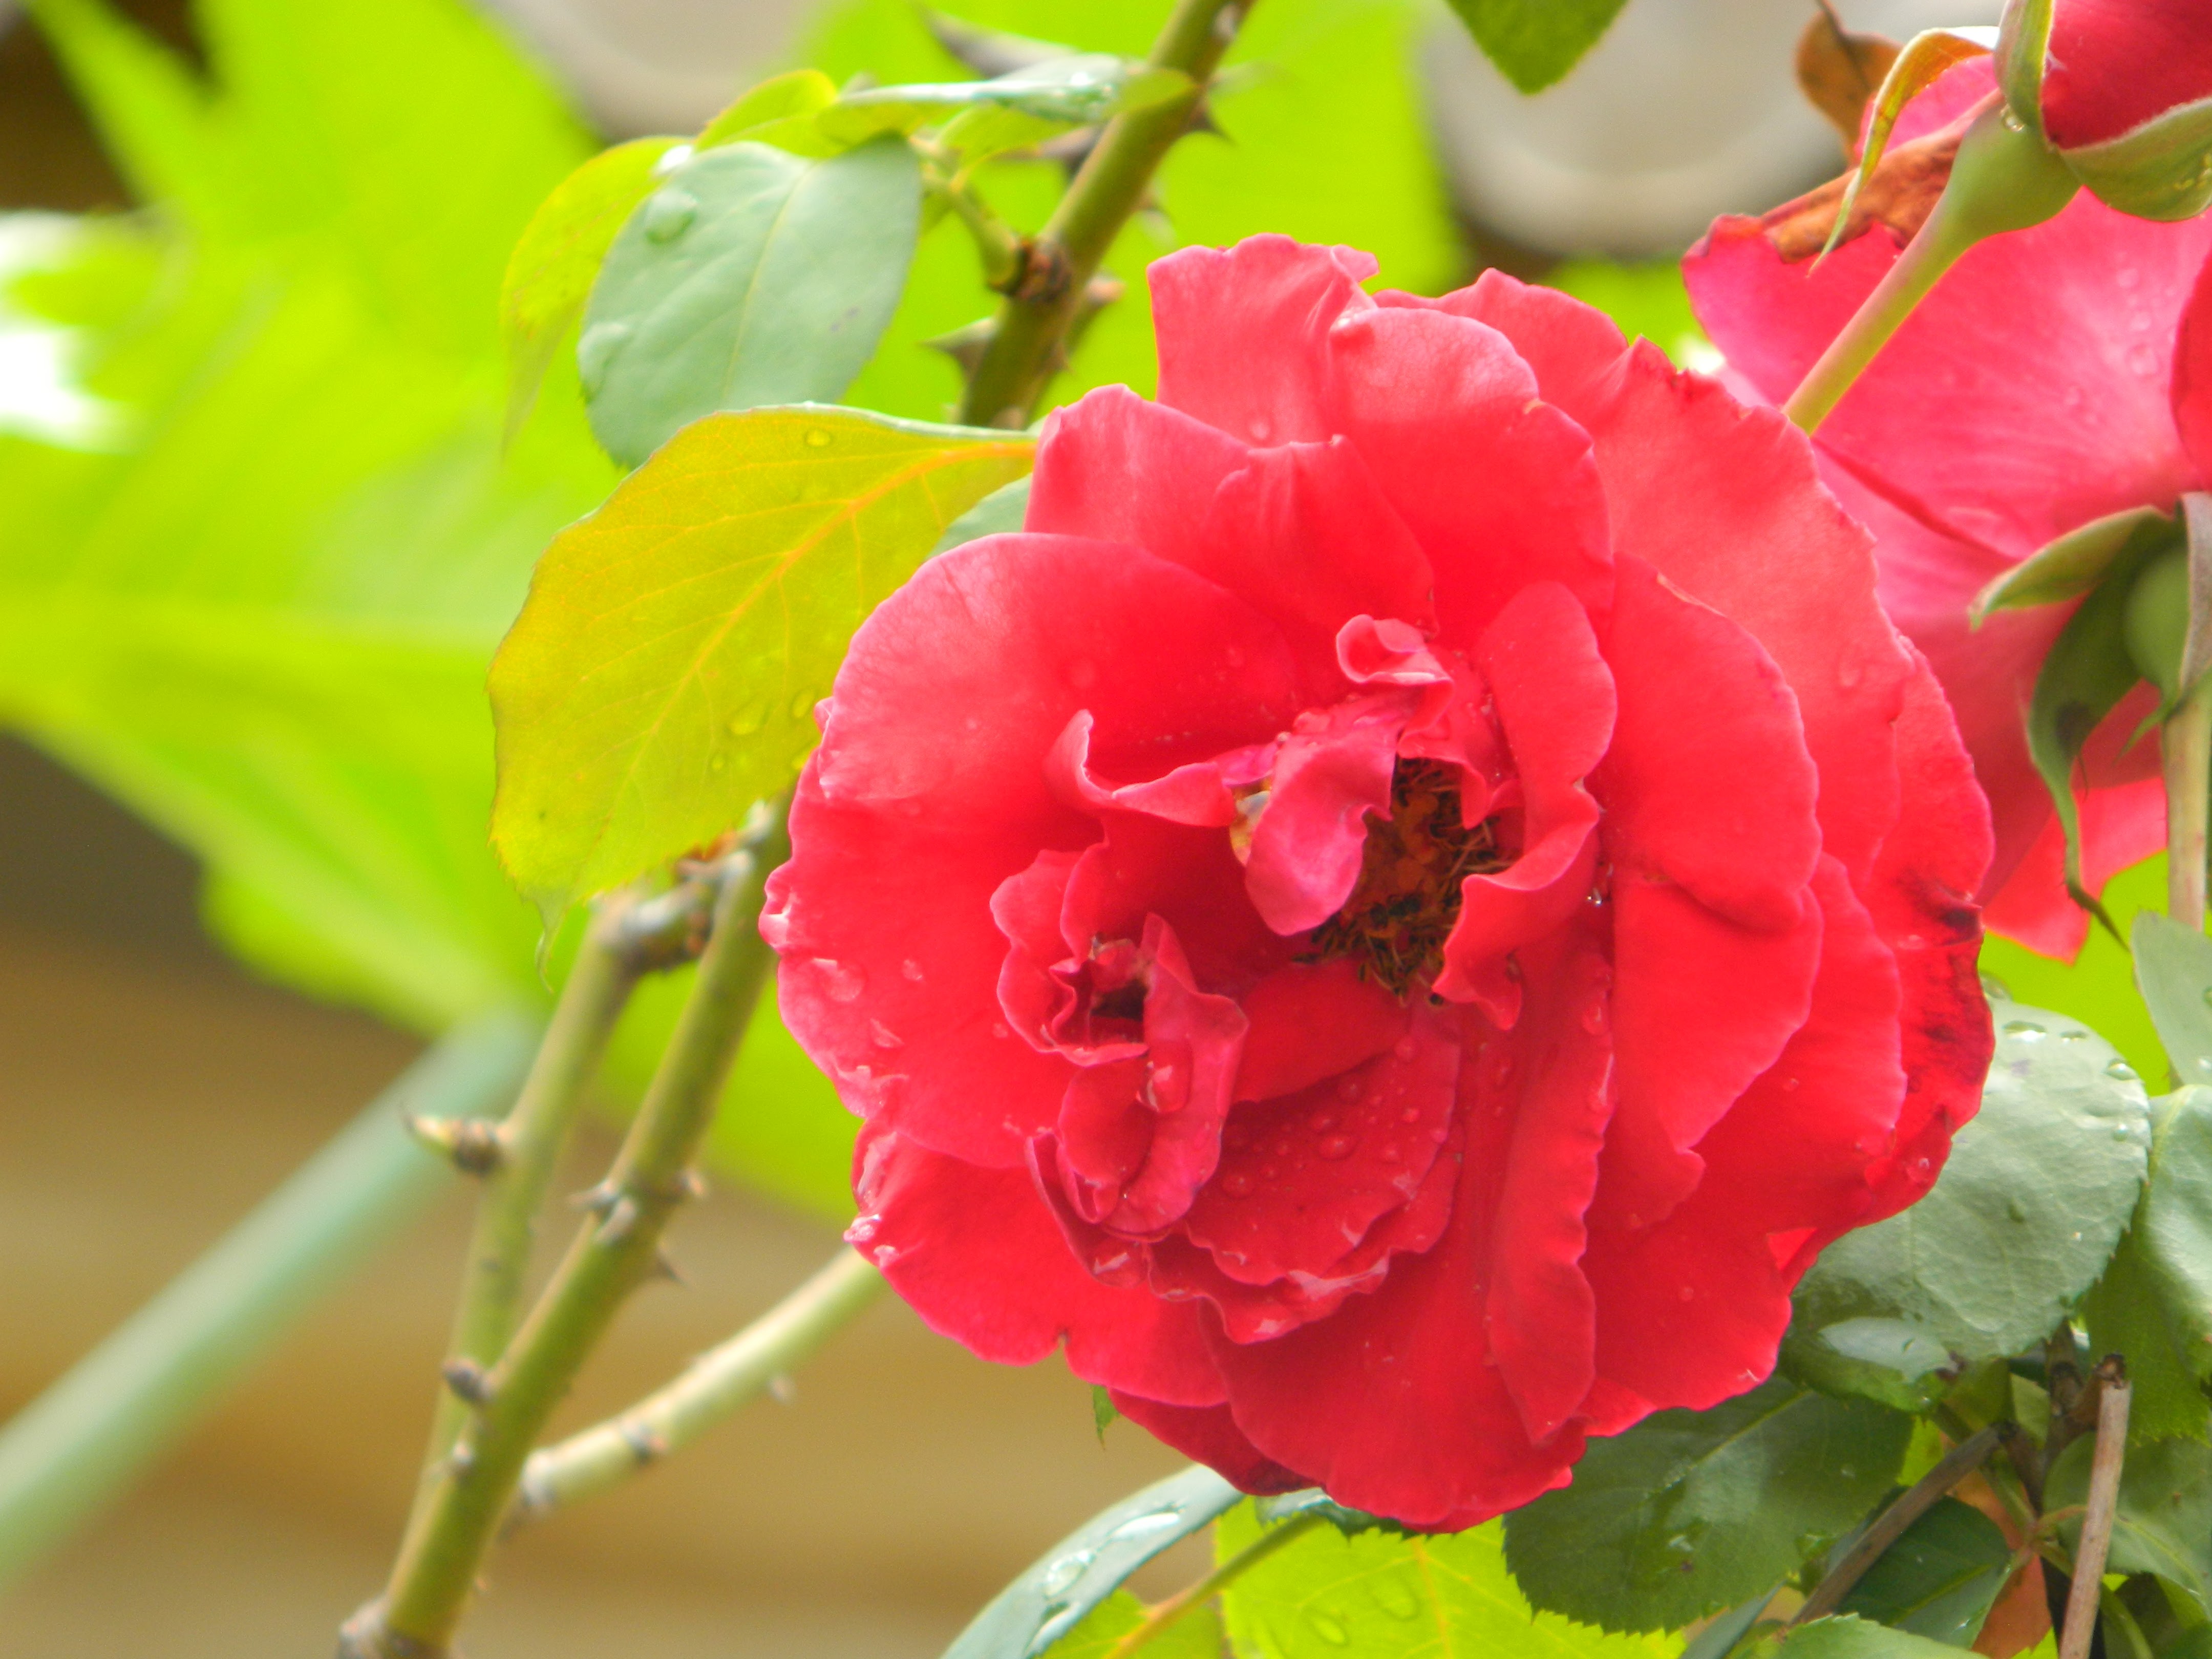
rosa, flower, red, plant, flowering plant, rose family, flora, rose, petal, japanese camellia, floribunda, garden roses, china rose, rose order, annual plant, plant stem, camellia, herbaceous plant, theaceae, rosa centifolia, pink family